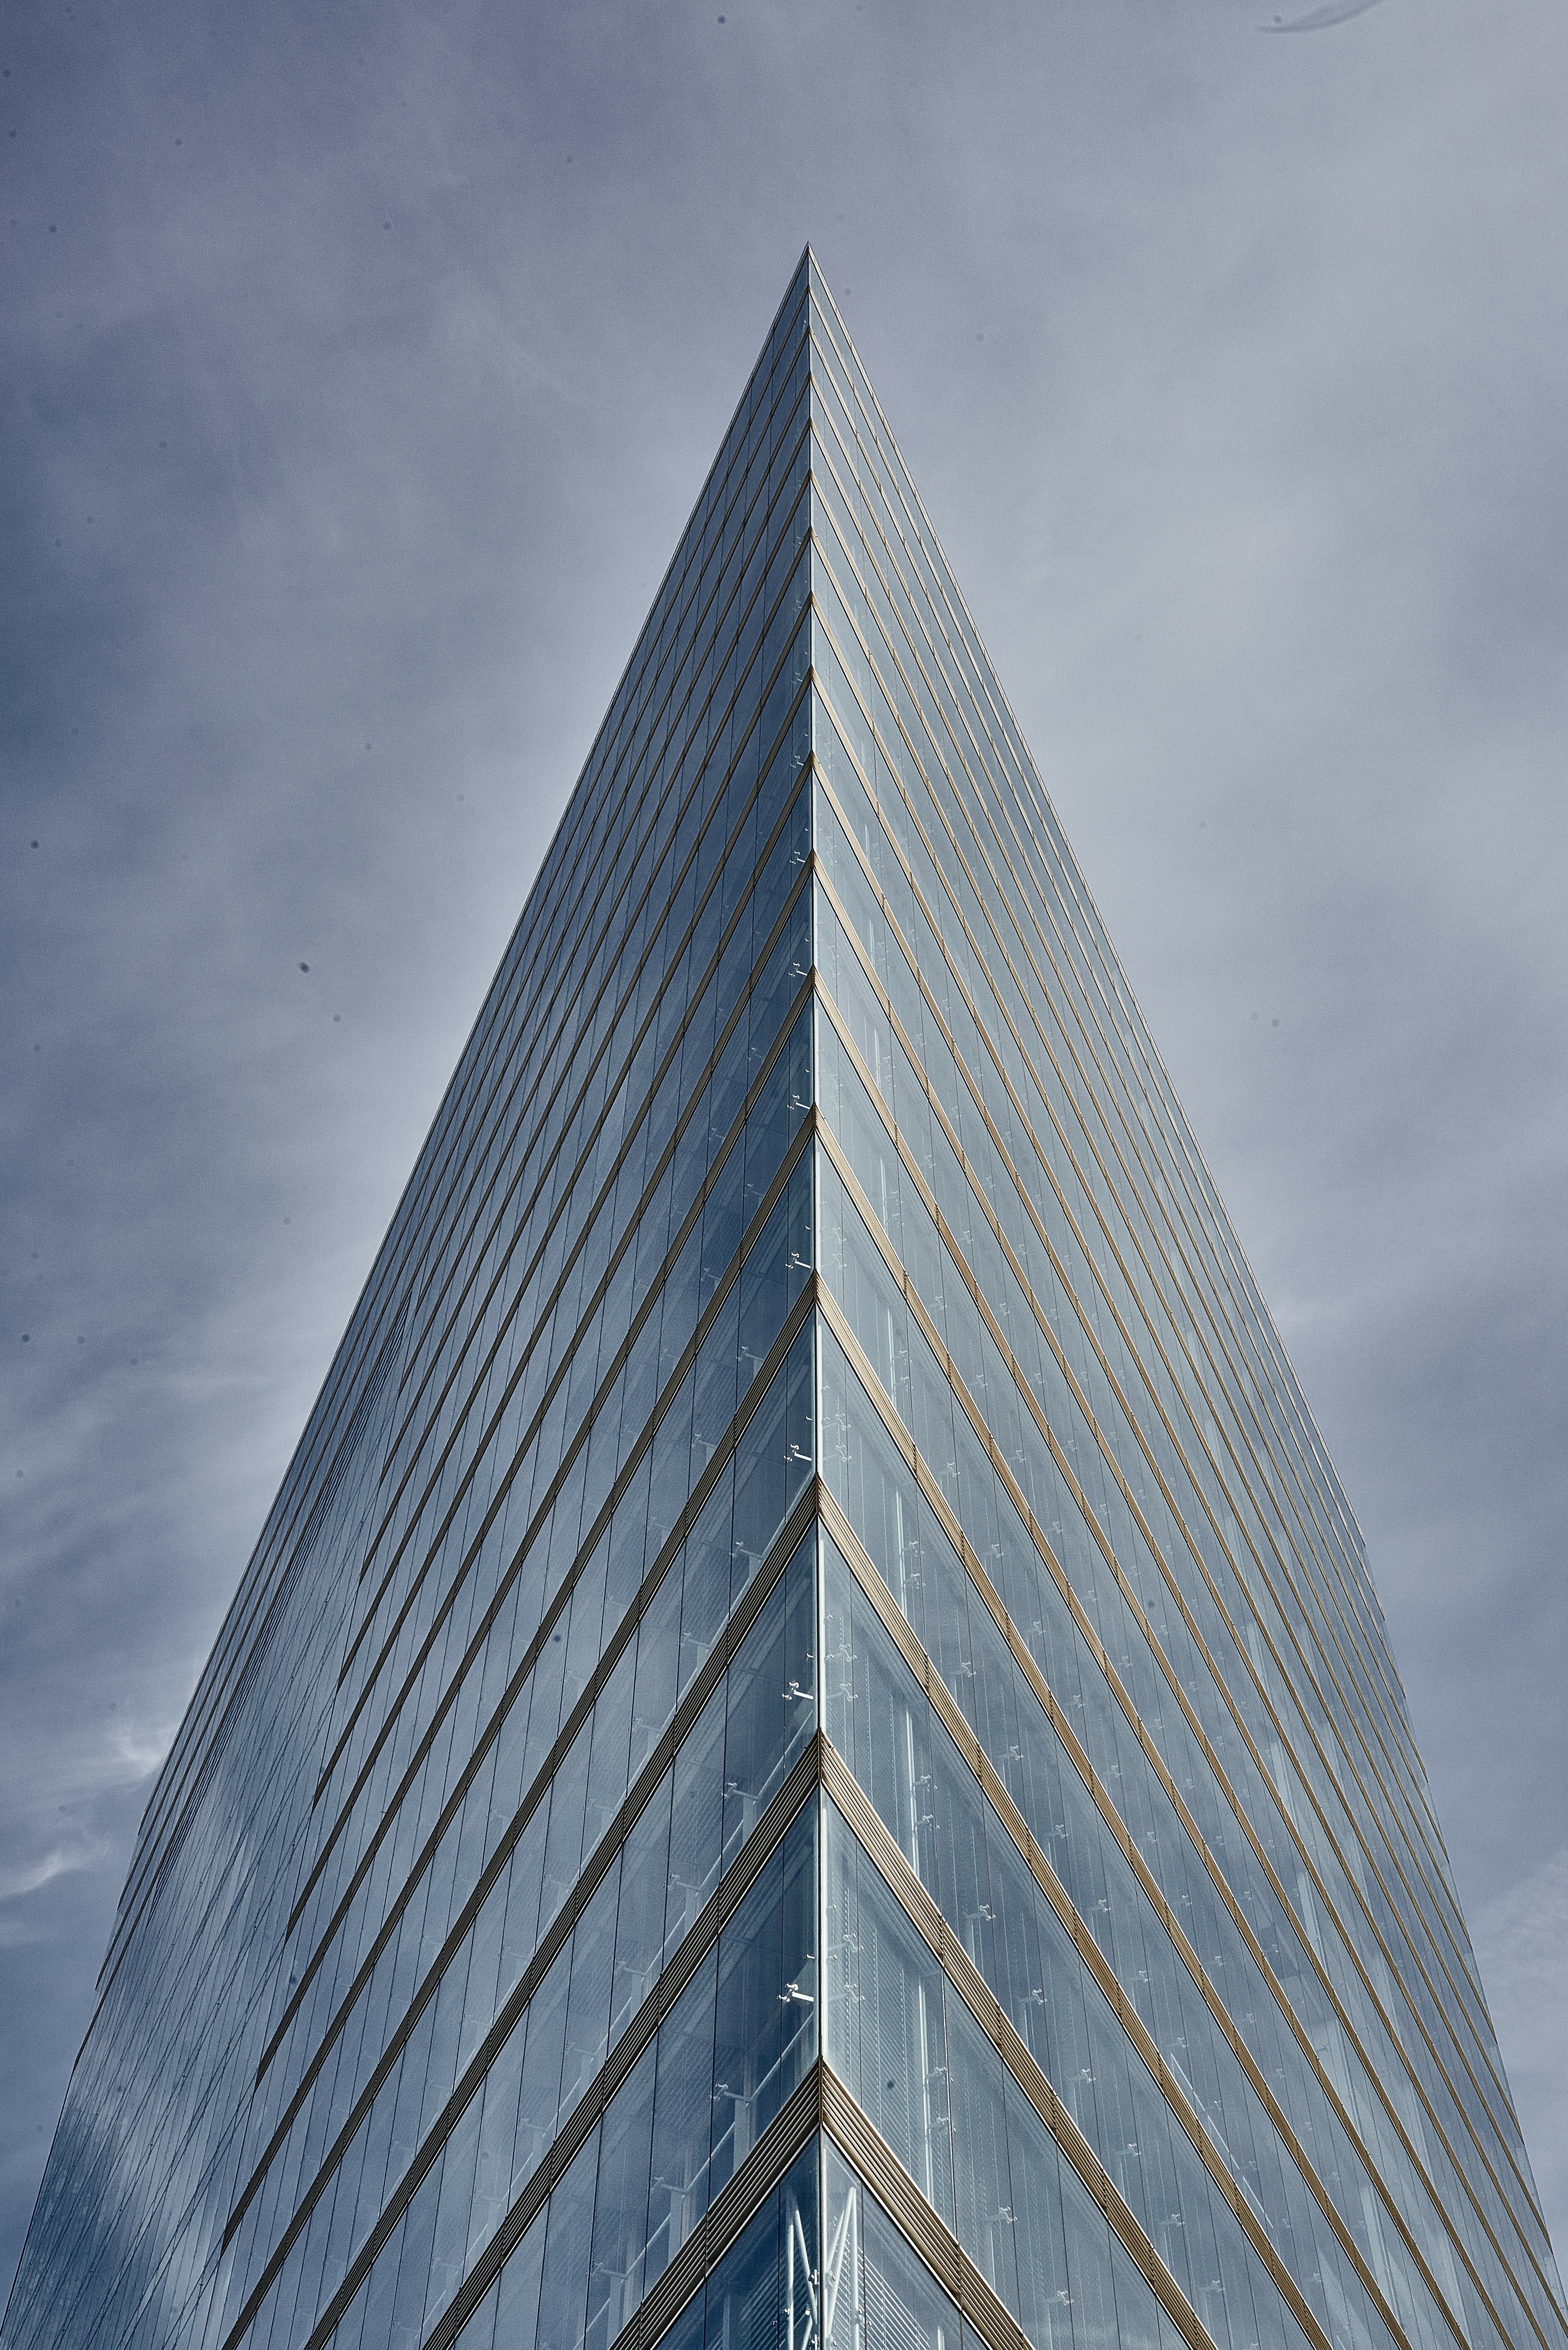
architecture, building, skyscraper, line, reflection, tower, landmark, facade, tower block, symmetry, shape, headquarters